Eldhose Paul

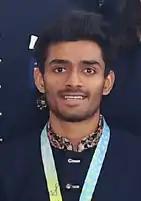
Paul in August 2022

Eldhose Paul (born 7 November 1996) is an Indian athlete who competes in triple jump. In 2022, he became the first Indian to qualify for the final of the triple jump at the World Athletics Championships. At the 2022 Commonwealth Games, he became the first Indian to win a gold medal in men's triple jump.